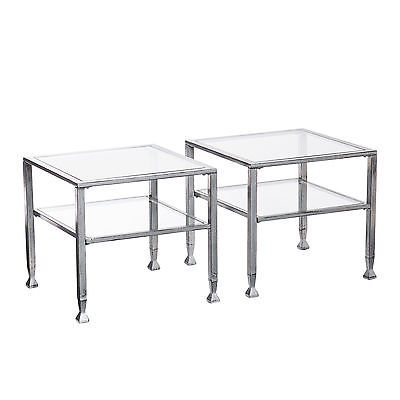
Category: table